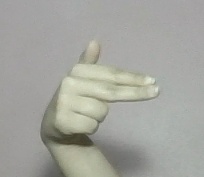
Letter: ghain